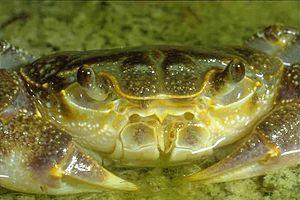
Potamon fluviatile est une espèce de crabe d'eau douce appartenant à la famille Potamidae. Il est aussi nommé crabe des fleuves ou crabe d'eau douce d'Europe.